Allochronic speciation

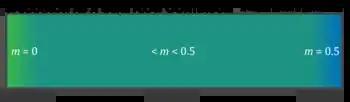
Speciation represented as a continuum of gene flow where formula_1 equals the rate of gene exchange. The three primary geographic modes of speciation (allopatric, parapatric, and sympatric) can exist within this continuum, as well as other non-geographic modes.

Because allochronic speciation can occur in conjunction with other modes and forms of speciation, researchers must attempt to determine if the initial stages of isolation were the result of allochrony. The speciation continuum of allopatry, parapatry, and sympatry have all been implicated in studies of temporal isolation. Allochrony can also facilitate reinforcement after secondary contact. The frequency of allochronic speciation is thought to common but understudied as allochrony is widespread in nature.